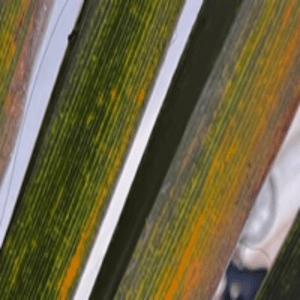
Label: Manganese Deficiency